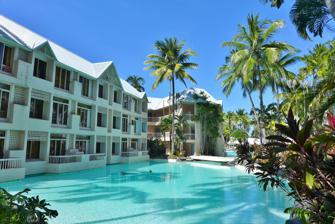
Building: Sheraton Grand Mirage Resort, Port Douglas
Country: Australia
Year built: 1987
Hotel in Port Douglas, Far North Queensland, Australia Sheraton Grand Mirage Resort, Port Douglas General information Type Hotel and resort Location Port Douglas , Far North Queensland Country Australia Coordinates 16°30′06″S 145°27′56″E / 16.501669°S 145.465614°E / -16.501669; 145.465614 Opened October 1987 Cost $100 million Owner Fullshare Group Design and construction Developer Christopher Skase Other information Number of rooms 294 Website Sheraton Grand Mirage Resort, Port Douglas The Sheraton Grand Mirage Resort, Port Douglas , is a seaside resort hotel on Four Mile Beach in Port Douglas , Far North Queensland , Australia. History Developed by businessman Christopher Skase at a reported cost of $100 million, the resort was officially opened in October 1987, and has been said to have transformed Port Douglas "from a sleepy far-north Queensland seaside town into a sophisticated tropical playground for the rich and famous." Guests known to have stayed at the resort include former President of the United States Bill Clinton and his wife, former United States Secretary of State Hillary Clinton , Hollywood stars Kate Hudson , Matthew McConaughey , Leonardo DiCaprio , Tom Hanks and John Travolta , opera singer Luciano Pavarotti , supermodel Claudia Schiffer , and rock singer Mick Jagger and his ex-wife, model Jerry Hall . In 2004, the resort began a major refurbishment program, and in 2011 it was purchased by Melbourne property developer David Marriner and Chinese investor the Fullshare Group for $35 million. In 2013, Marriner sold his shareholding to the Fullshare Group. Another major redevelopment commenced in May 2015. It had a budget of $43 million and was completed in August 2016. Description The resort's 147 ha (360 acres) site is adjacent to Four Mile Beach, Port Douglas. At its core is a group of multistorey buildings flanked by a "sprawling network" of 10 "lagoons". The site also includes tennis courts, an 18-hole golf course, the Kaia day spa and a gymnasium. Typically the resort hosts about 700 guests, and at peak times around 900. Onsite dining is headed up by the restaurant Harrisons, which is operated by chef-owner Spencer Patrick. Opened in central Port Douglas in 2007, it relocated to the resort in 2017. References